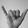
ASL letter: Y